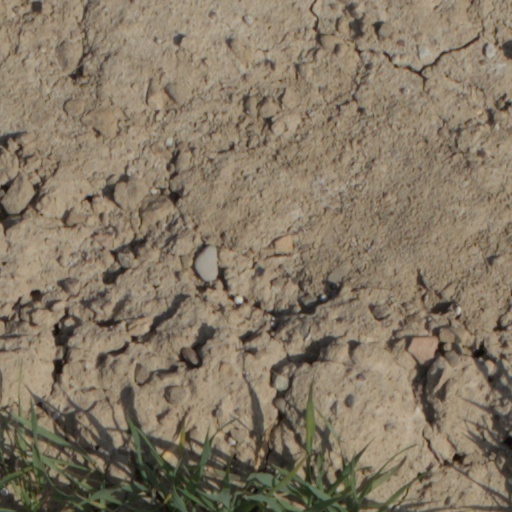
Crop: wheat